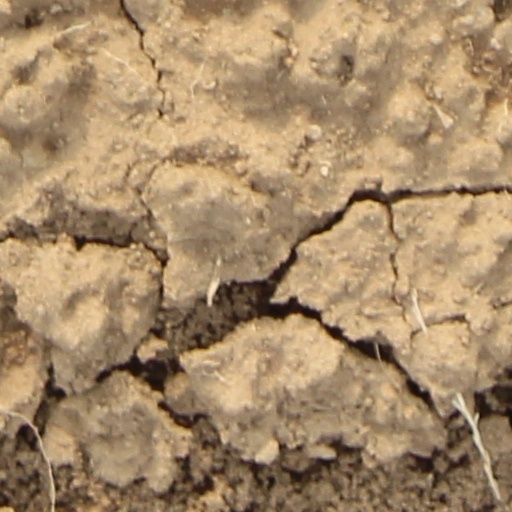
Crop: wheat